Dansereau House

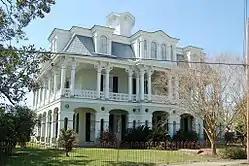

The Dansereau House, also known as the Caldwell Home, is a historic mansion located at 506 St. Philip Street in Thibodaux, Louisiana.